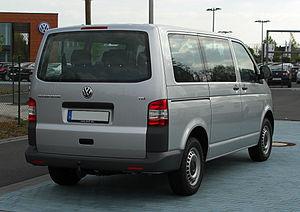
Le Volkswagen Transporter T5 est un fourgon produit par Volkswagen de 2003 à 2015. Il s'agit de la cinquième génération du Volkswagen Transporter depuis 1950.